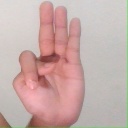
अक्षर: भ